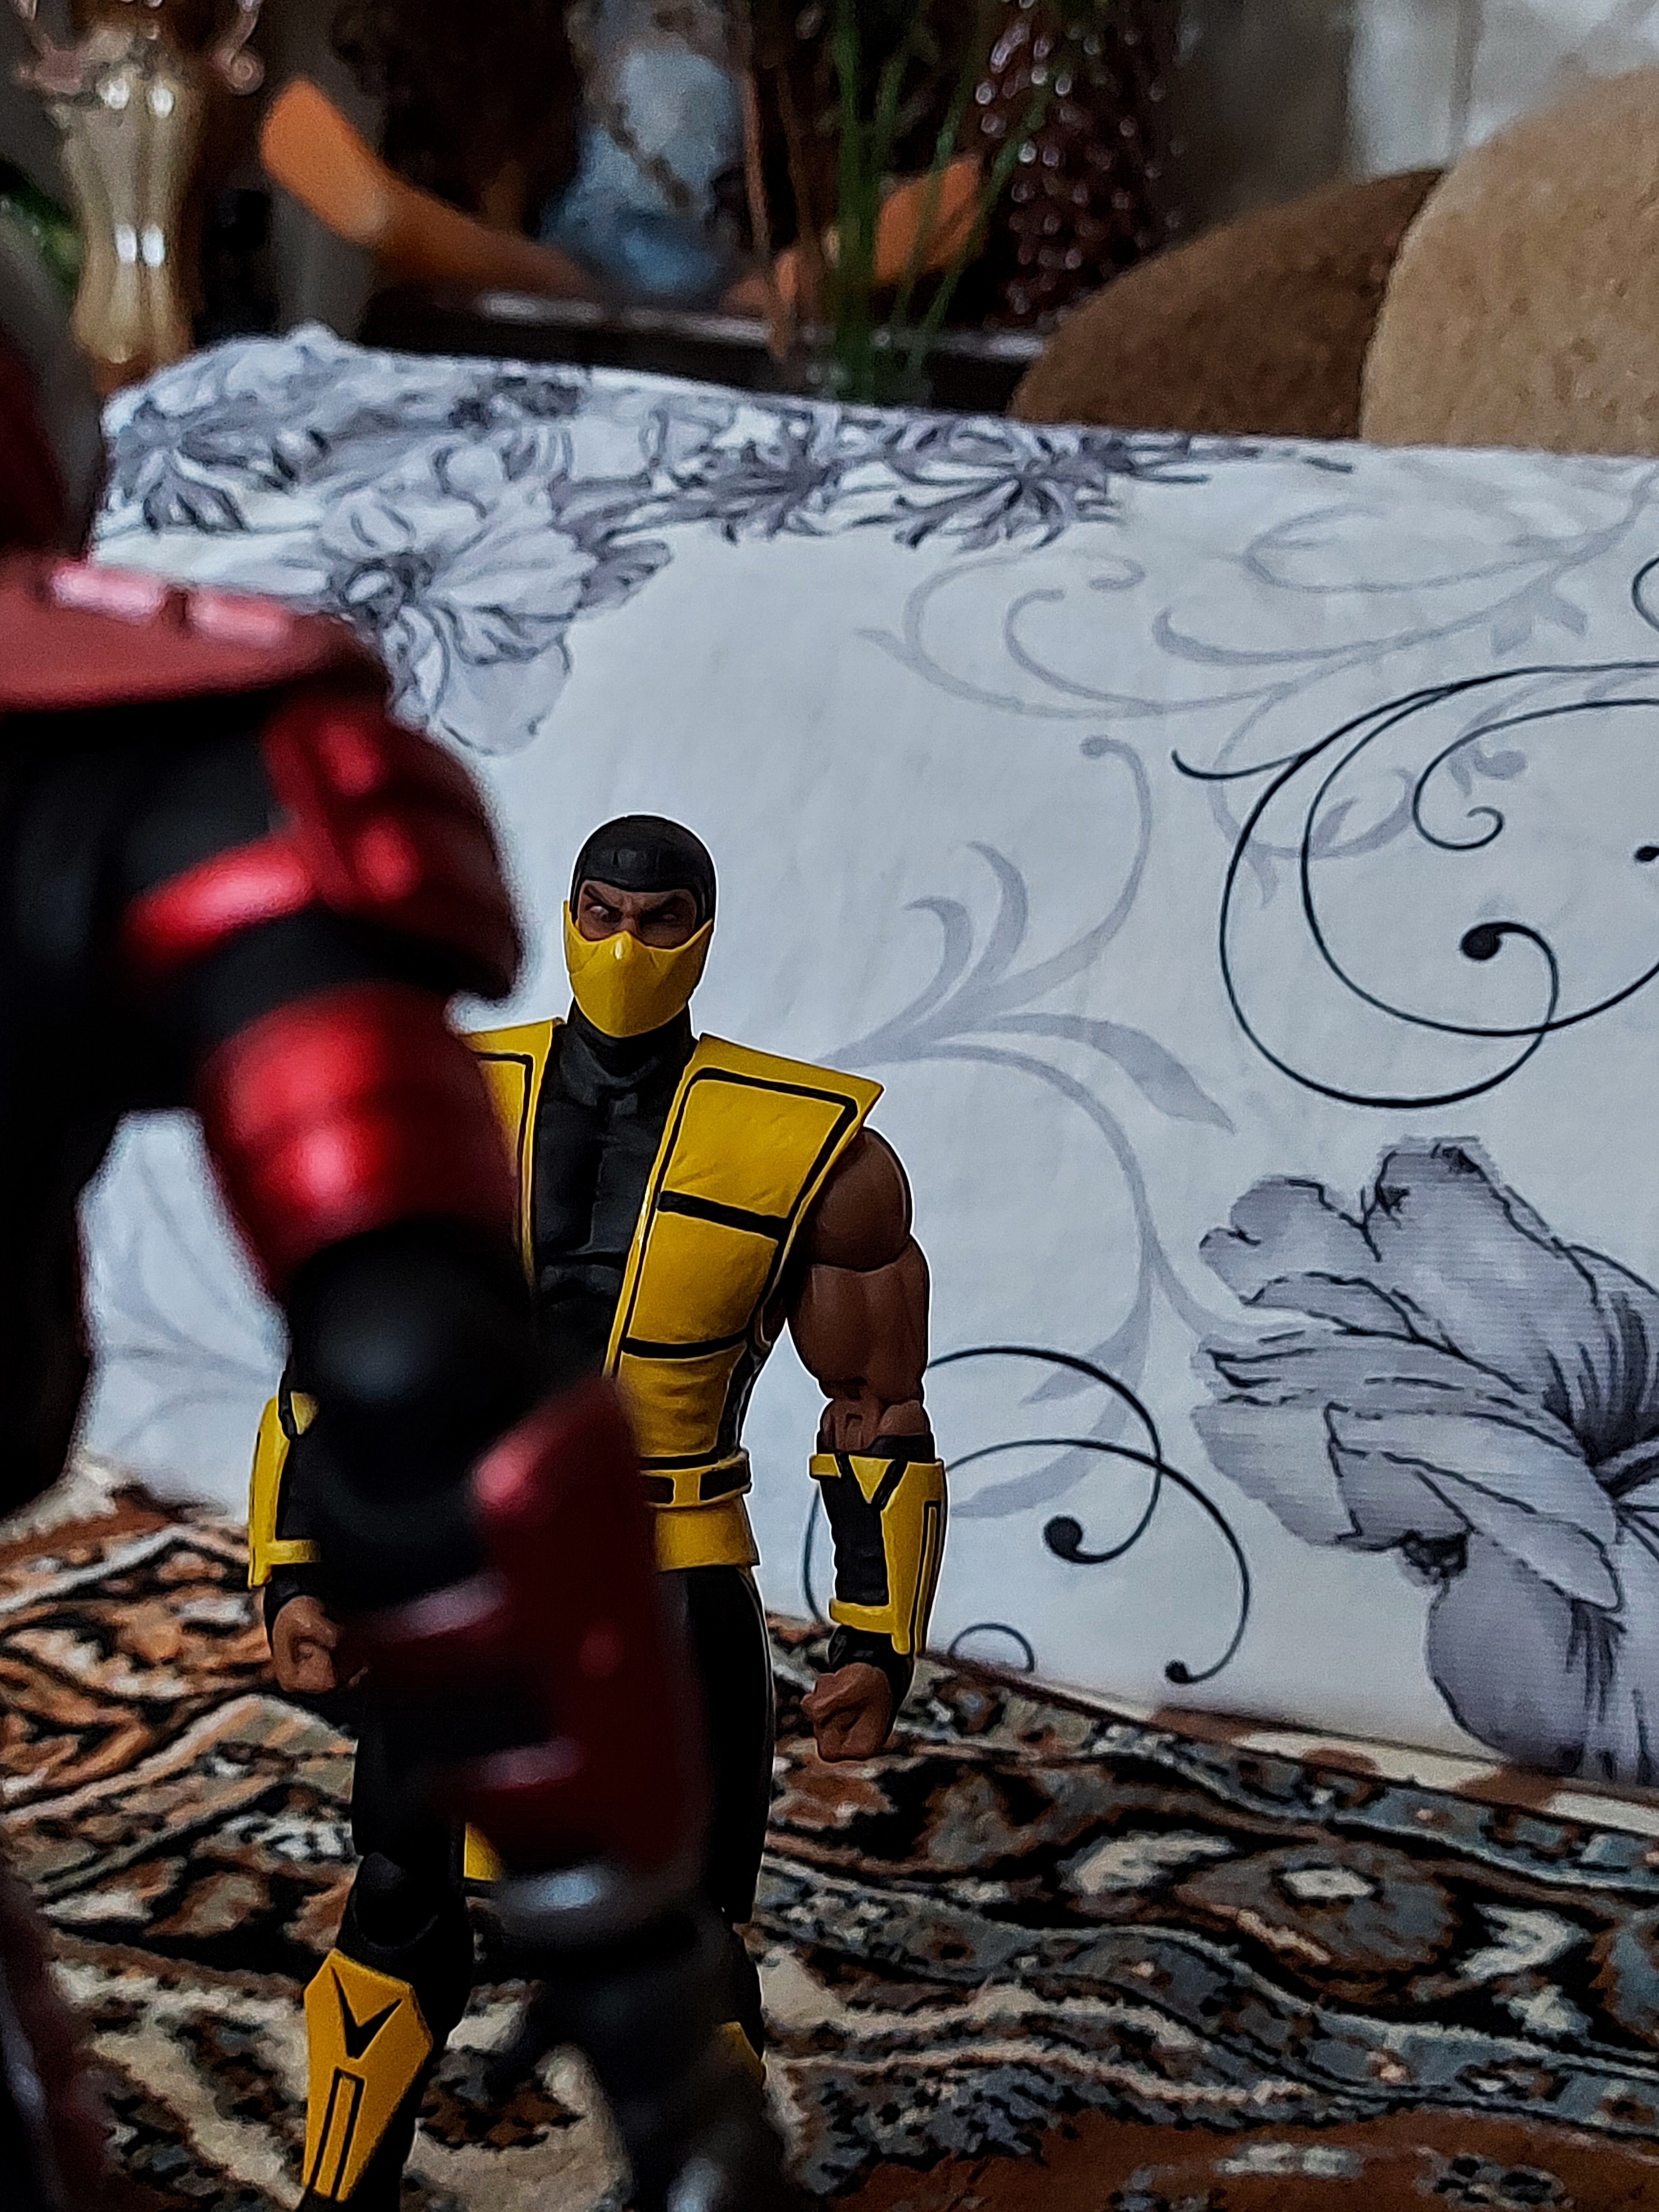
scorpion, storm, collectibles, cartoon, art, toy, fictional character, illustration, event, carmine, visual arts, fiction, painting, artist, drawing, action figure, mural, comics, hero, graffiti, figurine, justice league